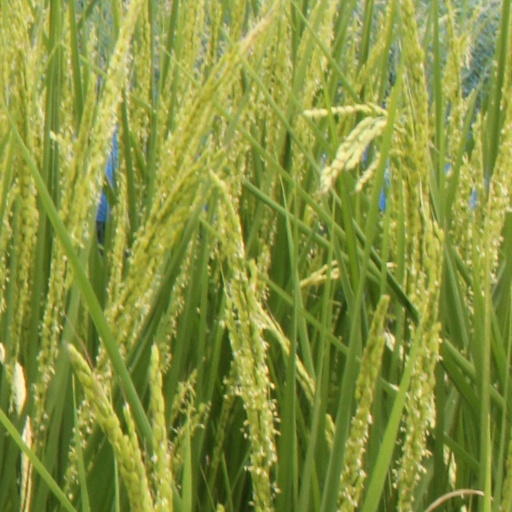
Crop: rice